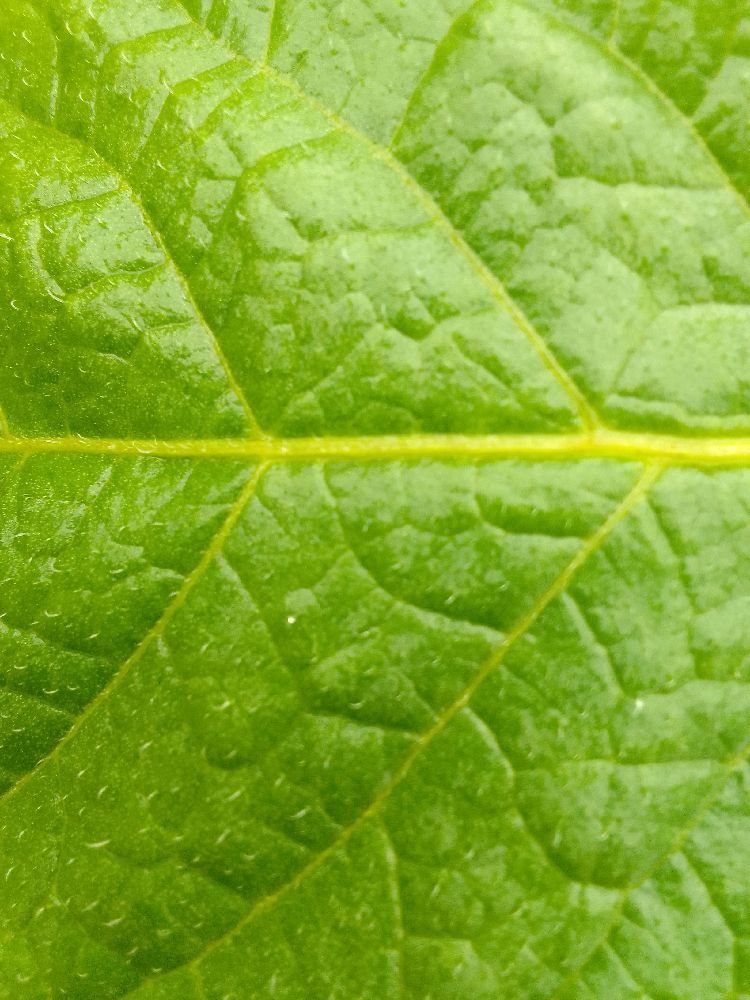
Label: Healthy